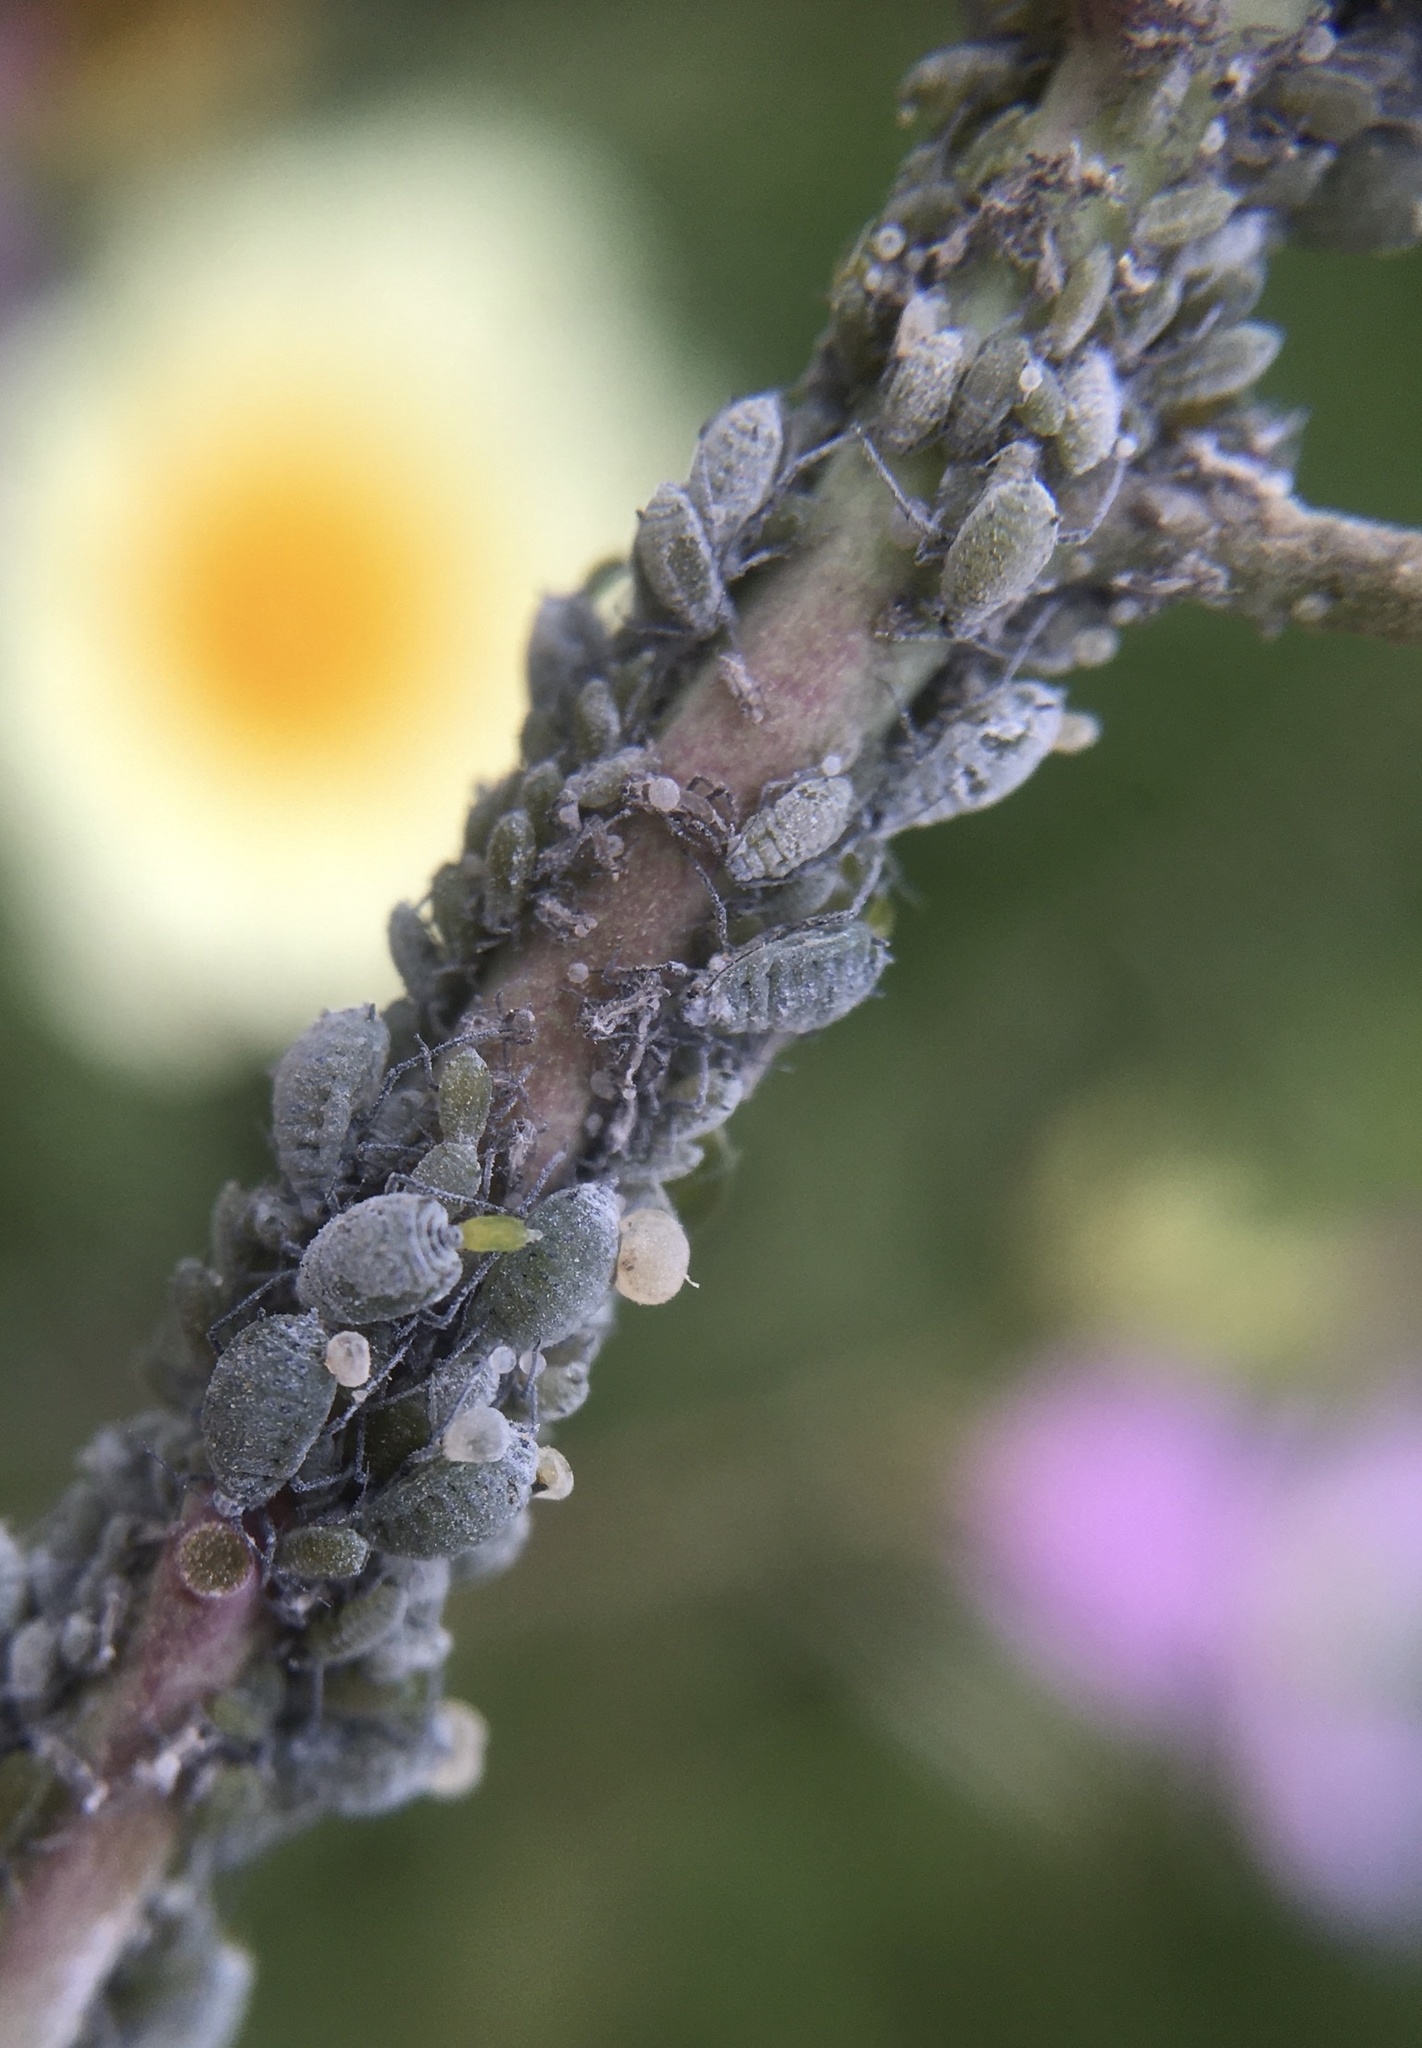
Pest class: cabbage_aphid